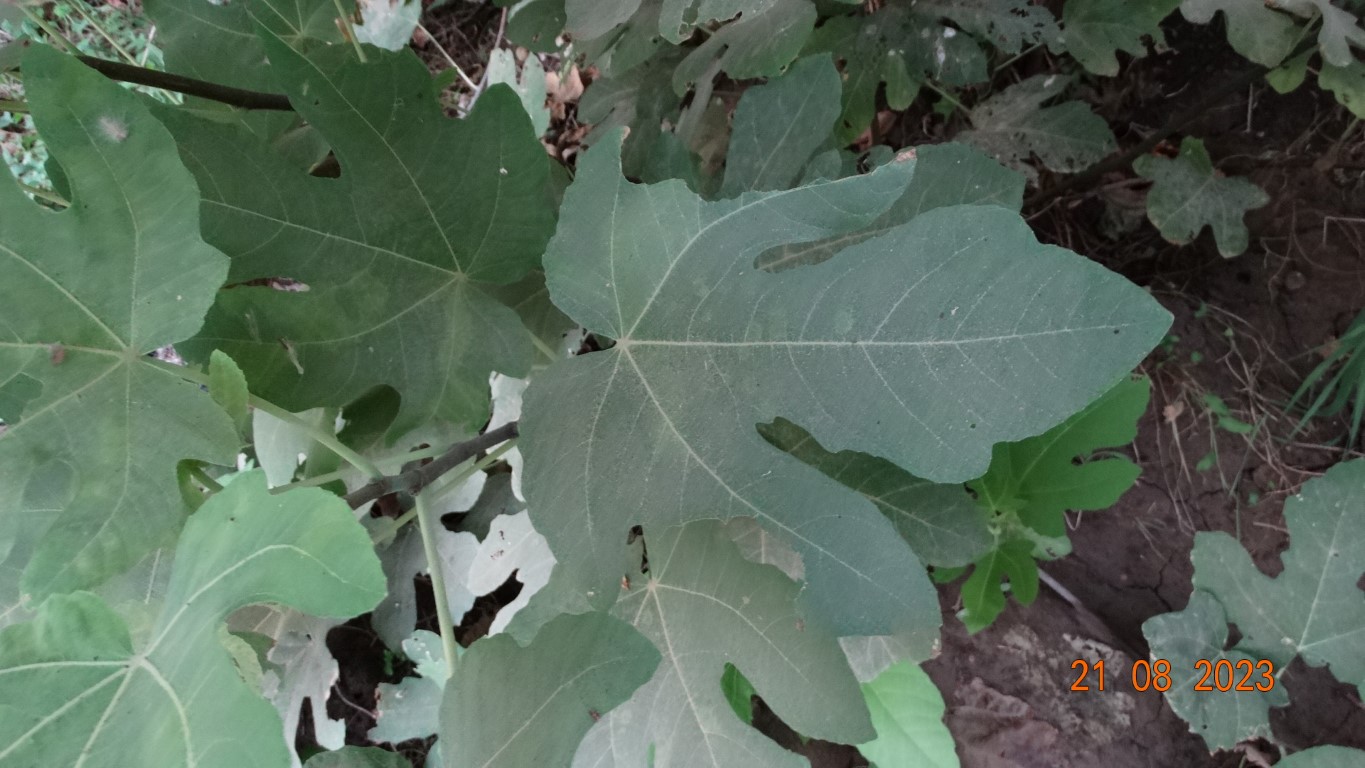
Label: infected